Jelena Lazarević

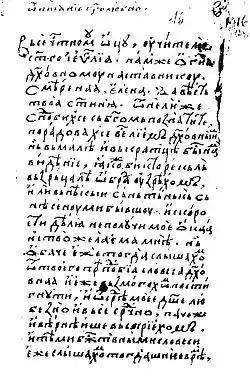
The first page of "Otpisanije bogoljubno".

Three epistles she wrote to her spiritual adviser were included in the "Gorički zbornik", a medieval manuscript collection. Today only one of them, known as the "Otpisanije bogoljubno", is preserved.